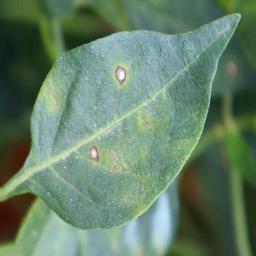
Label: cercospora